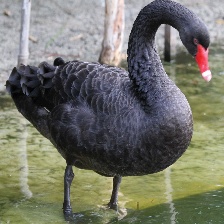
Species: BLACK SWAN
Scientific name: CYGNUS ATRATUS
ImageNet parent category: black_swan